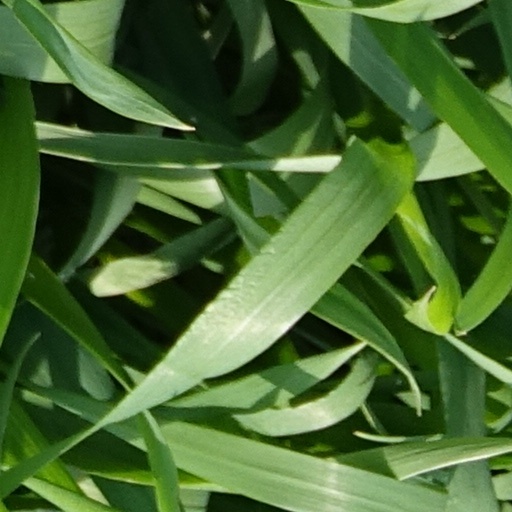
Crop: wheat